Waller Plan

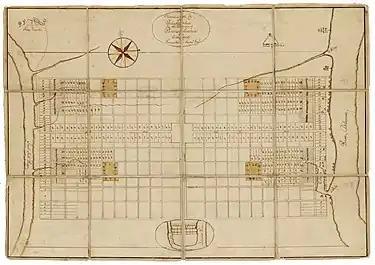
A map of the 1682 Thomas Holme plan for central Philadelphia, thought to have inspired the Waller Plan

The 1839 Austin city plan (commonly known as the Waller Plan) is the original city plan for the development of Austin, Texas, which established the grid plan for what is now downtown Austin. It was commissioned in 1839 by the government of the Republic of Texas and developed by Edwin Waller, a Texian revolutionary and politician who would later become Austin's first mayor.